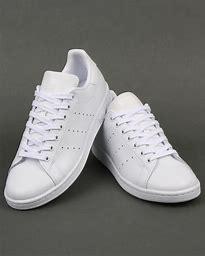
Brand: adidas
Model: Originals Stan Smith